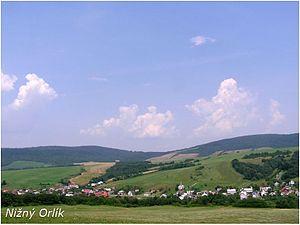
Nižný Orlík est un village de Slovaquie situé dans la région de Prešov.